C. G. Reagan

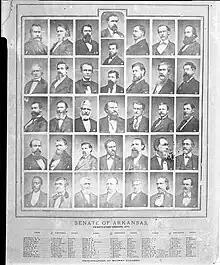
1877 Arkansas Senate composite of photographs

C. G. Reagan was an officer during the American Civil War, a state legislator, and prosecuting attorney in Arkansas.